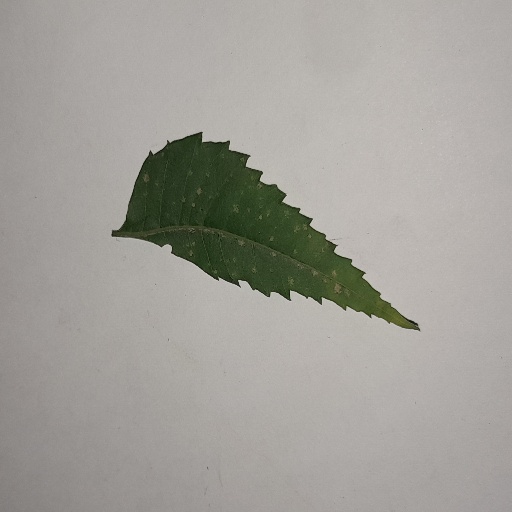
Species: Neem
Leaf condition: Powdery Mildew